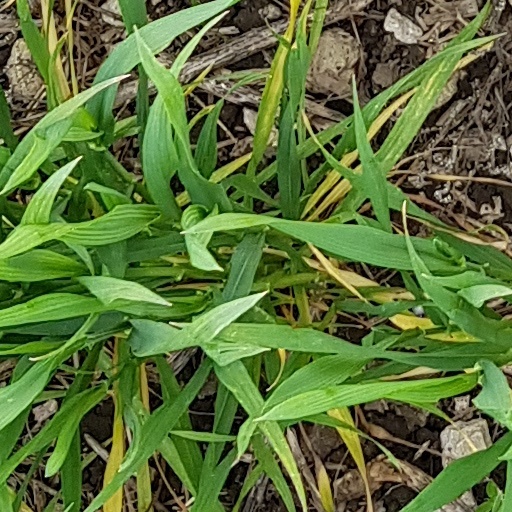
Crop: wheat